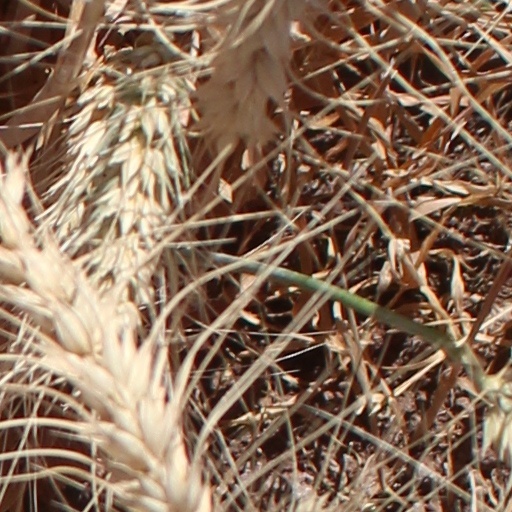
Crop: wheat